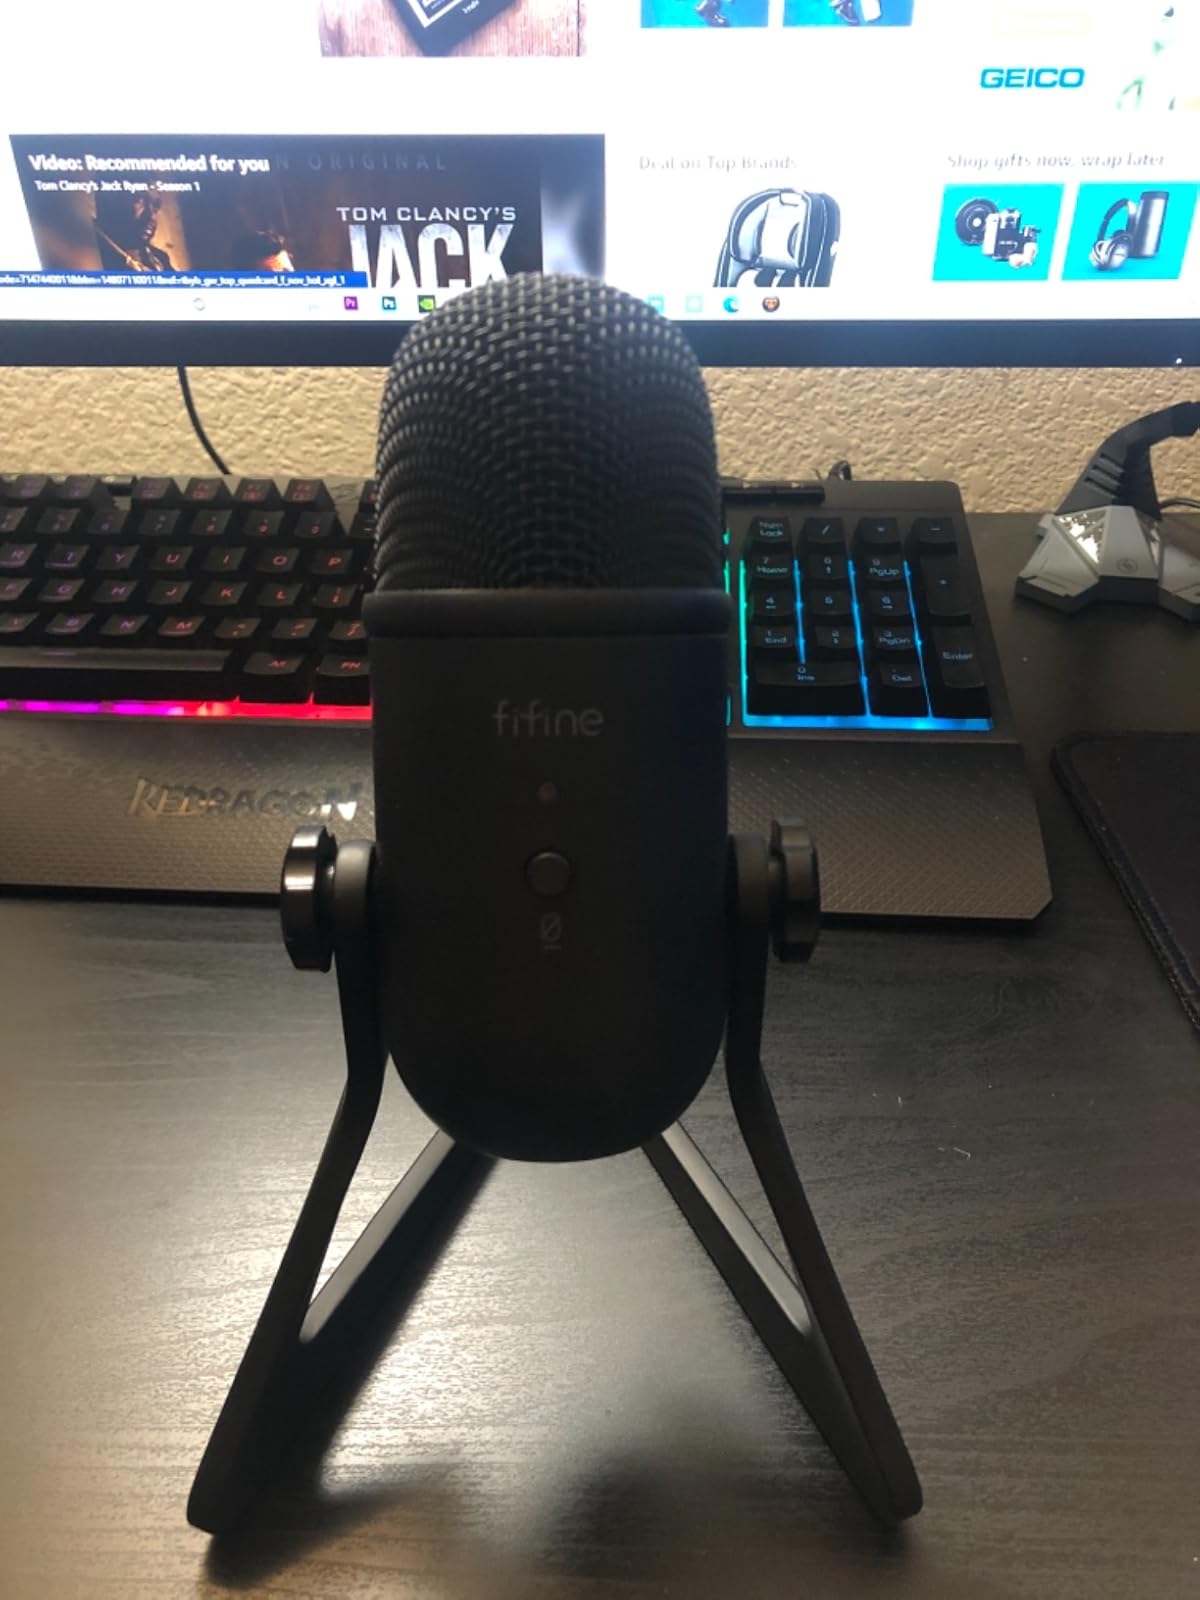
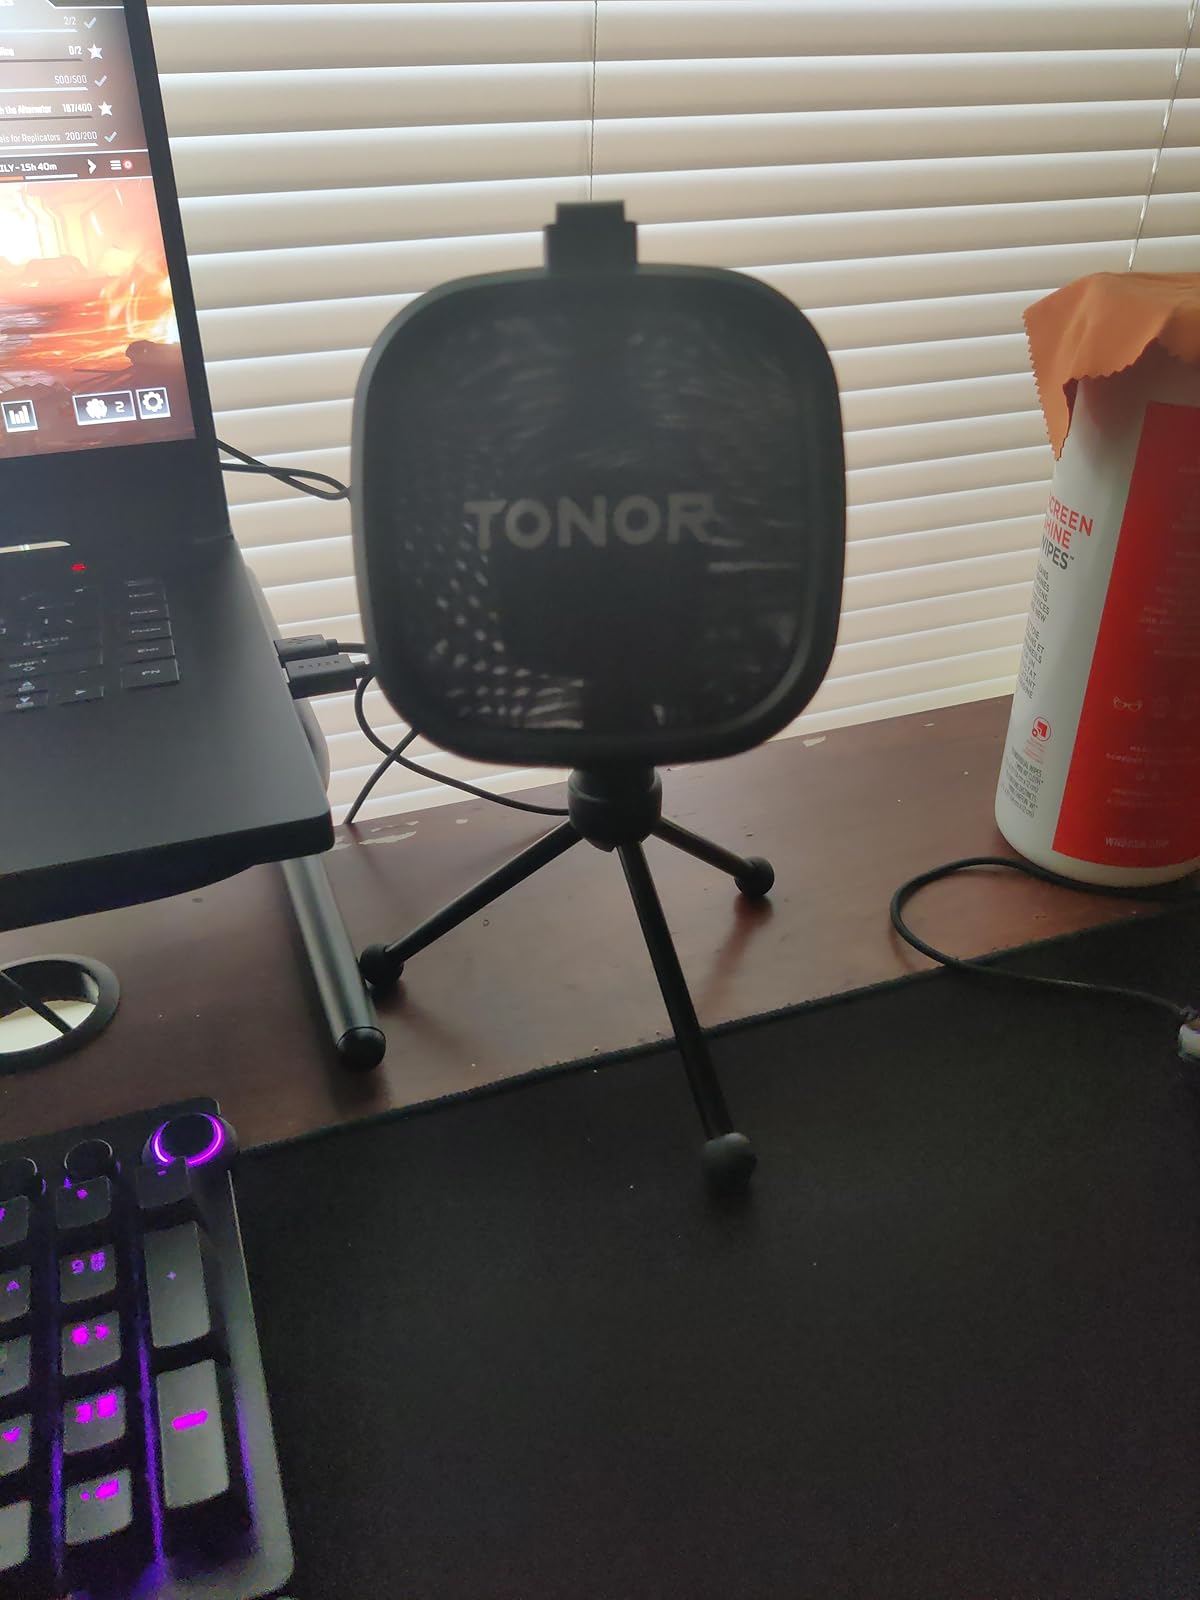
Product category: microphone
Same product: no